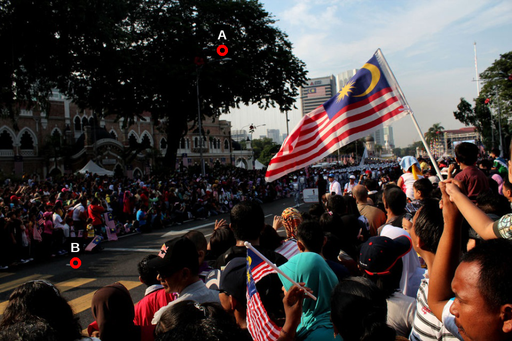
Question: Two points are circled on the image, labeled by A and B beside each circle. Which point is closer to the camera?
Select from the following choices.
(A) A is closer
(B) B is closer
Answer: B